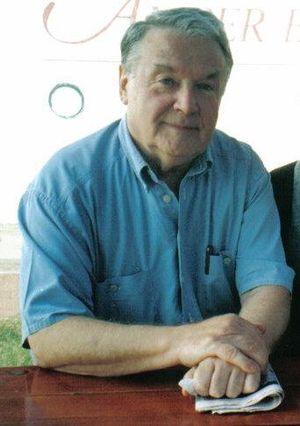
Leonard Pietraszak, né le 6 novembre 1936 à Bydgoszcz dans la voïvodie de Couïavie-Poméranie, est un acteur de théâtre et cinéma polonais.